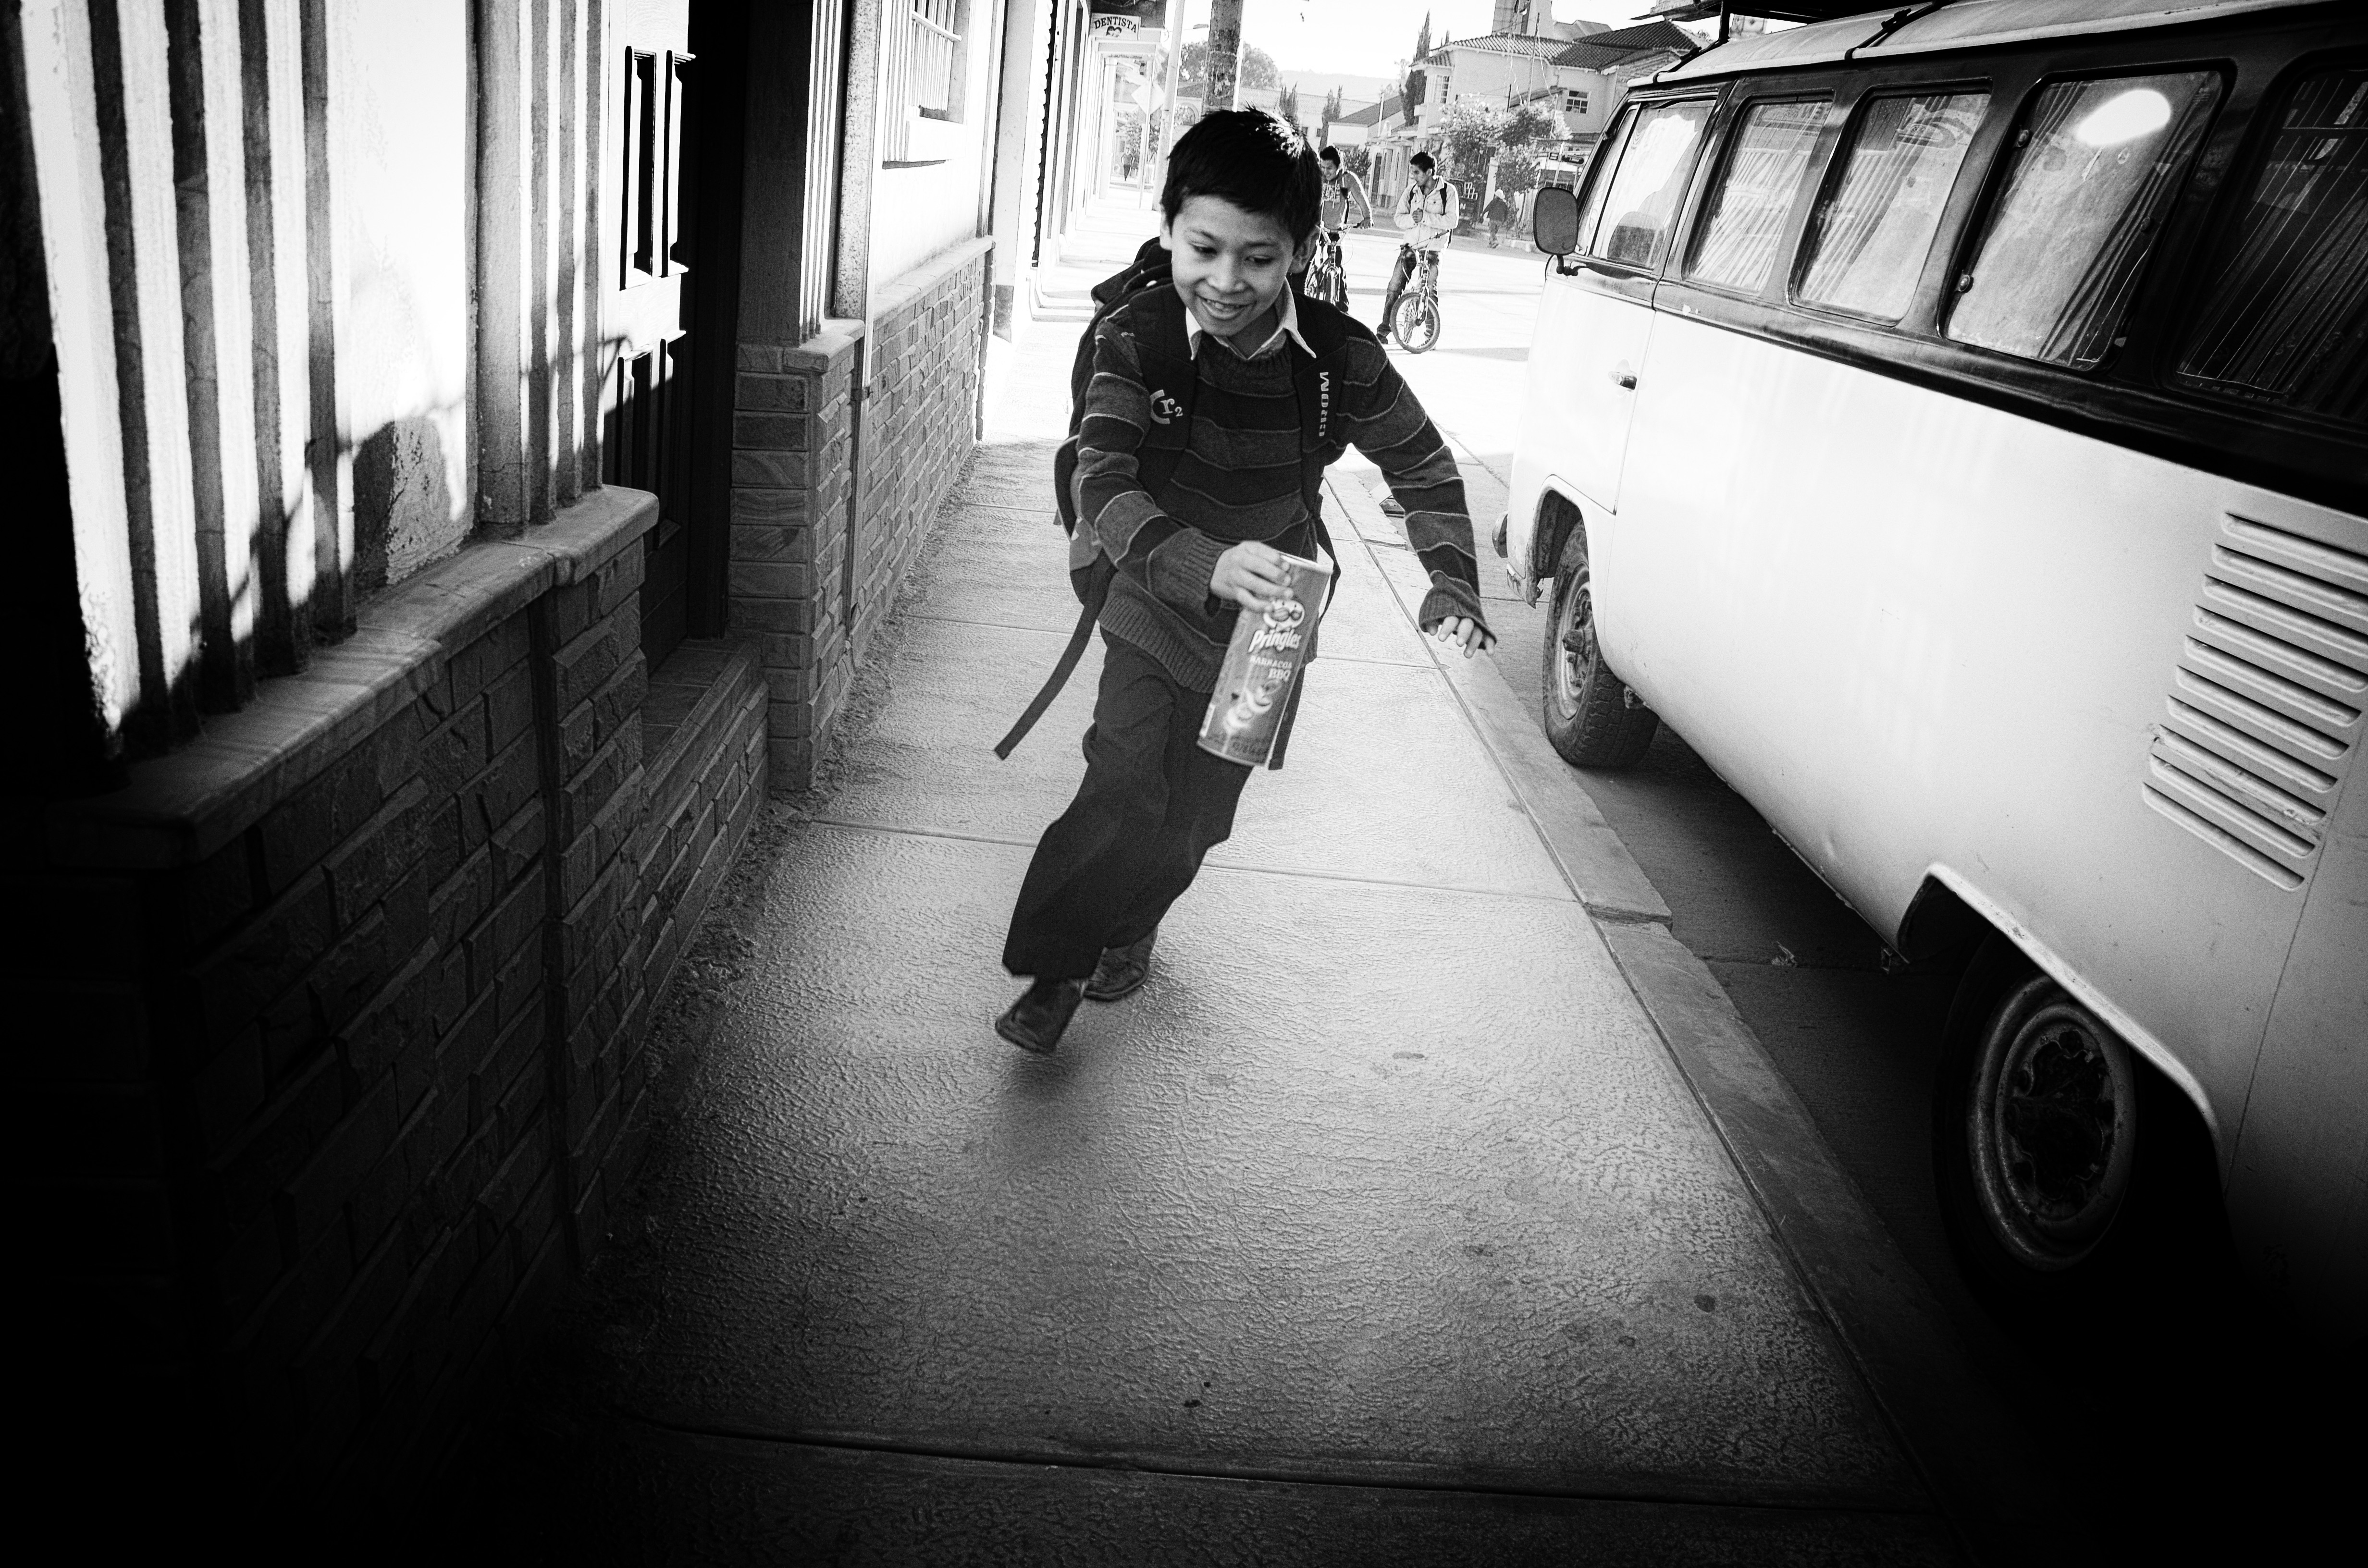
man, black and white, white, photography, vehicle, darkness, black, monochrome, digital camera, photograph, snapshot, monochrome photography, film noir, single lens reflex camera